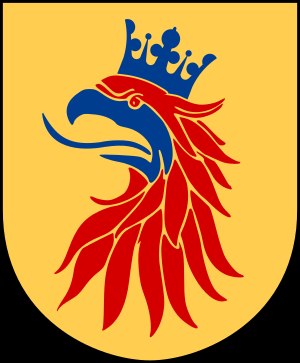
Skånegriffen
Skånegriffen som Landskabet Skånes våbenskjold.
Skånegriffen er landskabsvåben for Skåne. Det består af hovedet af en heraldisk grif som optræder i flere skånske våbenskjolde. Byen Malmø fik det afrevne grifhoved tildelt som byvåben af kong Erik af Pommern i 1437. Efter Sveriges overtagelse af Skånelandene i 1658 blev det også brugt som landskabsvåben for landsdelen Skåne. Griffen sås også i kong Eriks nordiske unionssegl og stammer fra hans pommerske slægt. Den indgår stadig i den tyske delstat Mecklenburg-Vorpommerns våben.